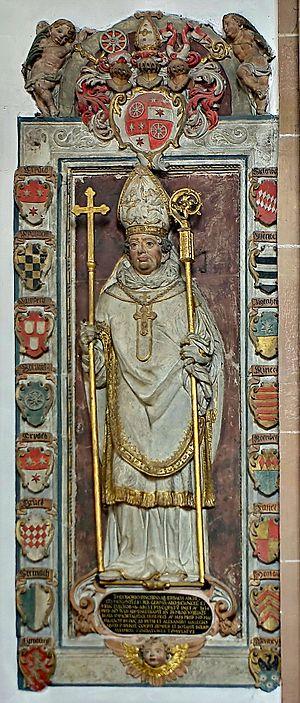
Dietrich Schenk von Erbach, ou Thiérri d'Erpách, fut archevêque de Mayence de 1434 à 1459.